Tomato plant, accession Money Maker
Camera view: bottom (45 deg); turntable rotation: 30 degrees
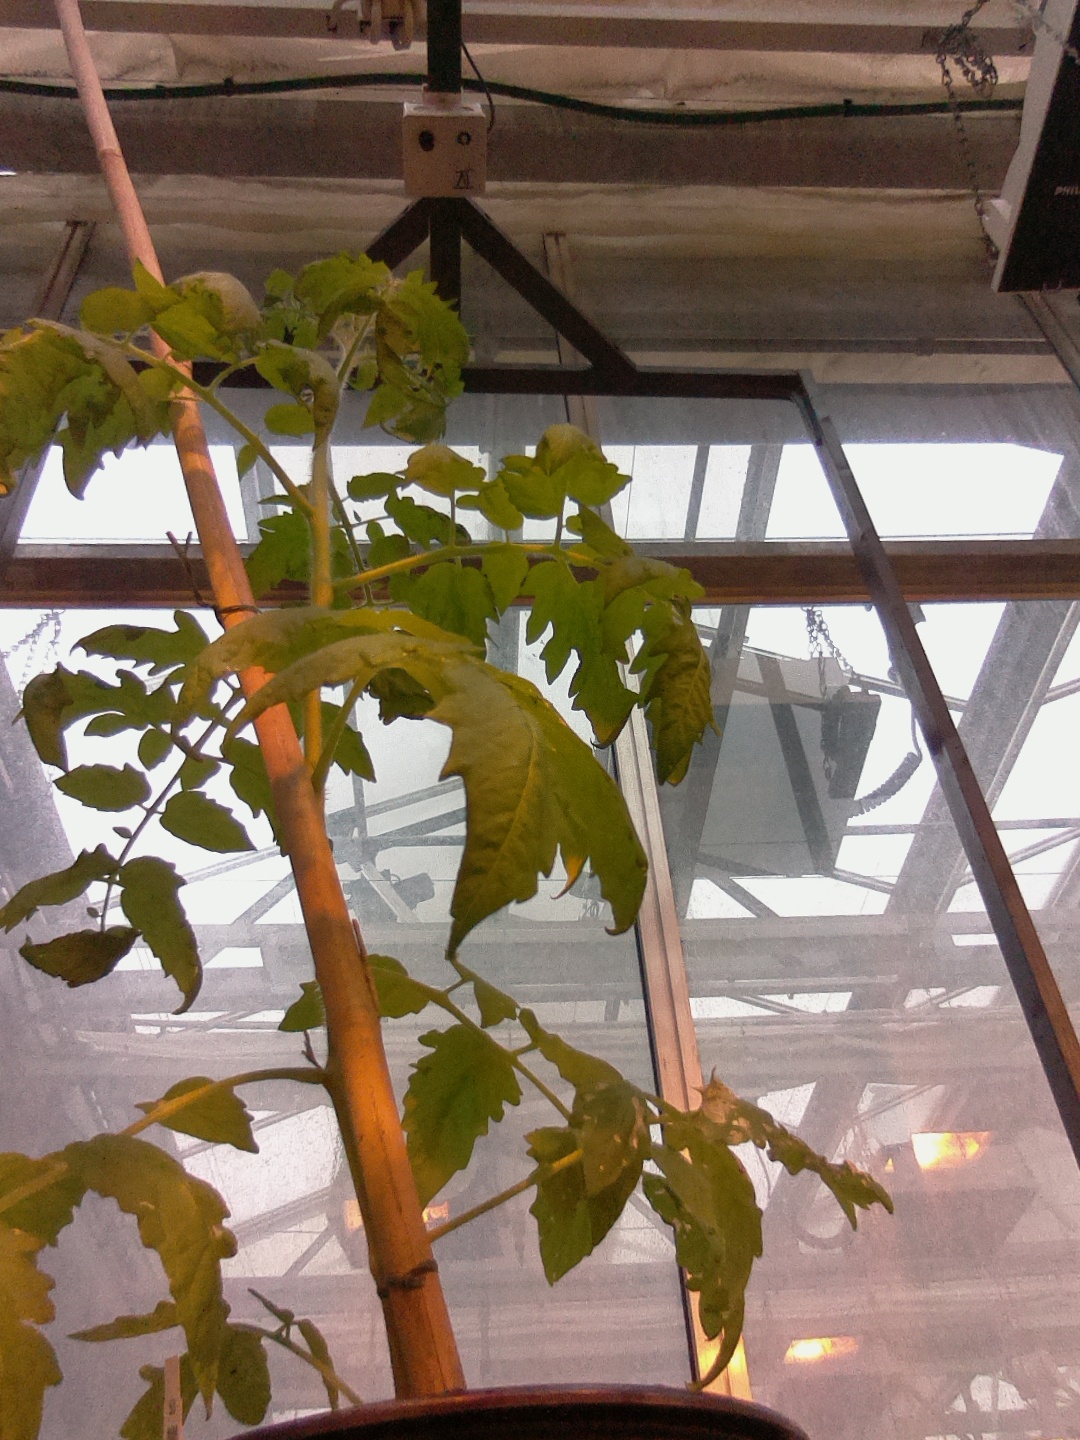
BBCH growth stage 53: 3 inflorescences visible